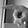
ASL letter: P